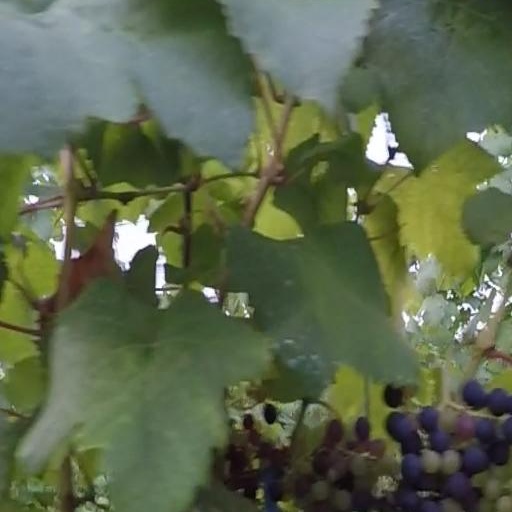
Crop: grape